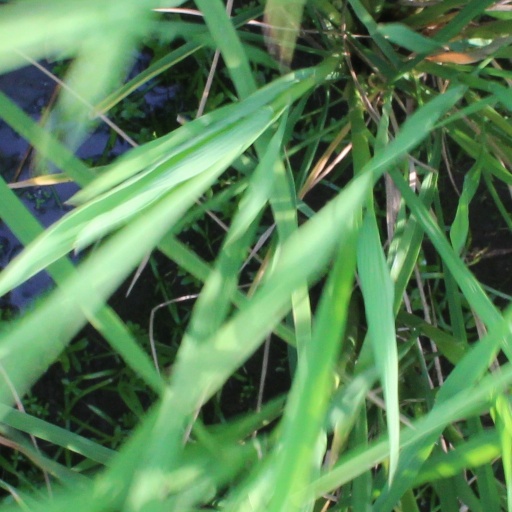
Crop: rice